419 Tactical Fighter Training Squadron

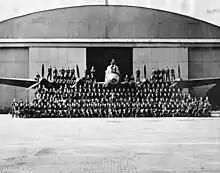
Personnel of No. 419 (Moose) Squadron, RCAF, with an Avro Lancaster B.X aircraft, Middleton St. George, England, 1944

Between January 1943 to March 1944, 419 Squadron was involved in over 200 sorties involving 2400 crewing operations losing 59 aircraft, a rate of one in every 40. 415 men were either killed or taken POW during those 15 months, averaging 4 crews a month. The average crew survival rate was between 2 and 3 months when about 20 missions would be flown. In general mining operations were relatively safer missions. In particular the attacks on German cities intensified from early October when more than 100 crews were regularly dispatched to bomb Frankfurt, Mannheim, Berlin, Magdeburg, Leipzig and Nuremberg. During March 1944 there was much mining as described earlier, but this was the precursor to 6 Group's 118-crew attack on Nuremberg at the end of the month when it was to suffer its worst loss of thirteen aircraft in a single sortie.